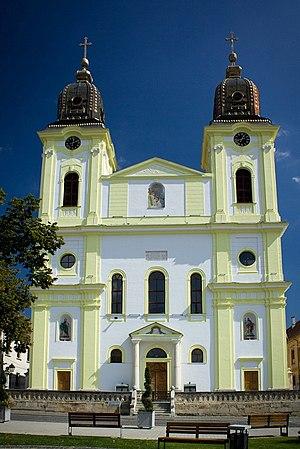
L'archéparchie de Făgăraş et Alba Iulia ou archidiocèse de Făgăraş et Alba Iulia est une église particulière de l'Église grecque-catholique roumaine, une des Églises catholiques orientales reconnaissant la primauté du pape et faisant partie de l'Église catholique. Son siège à Blaj, en Roumanie.